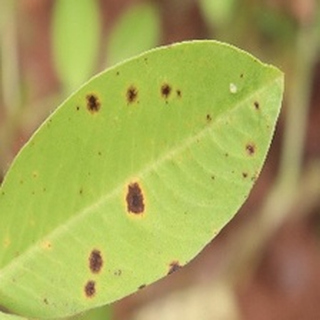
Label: groundnut_early_leaf_spot